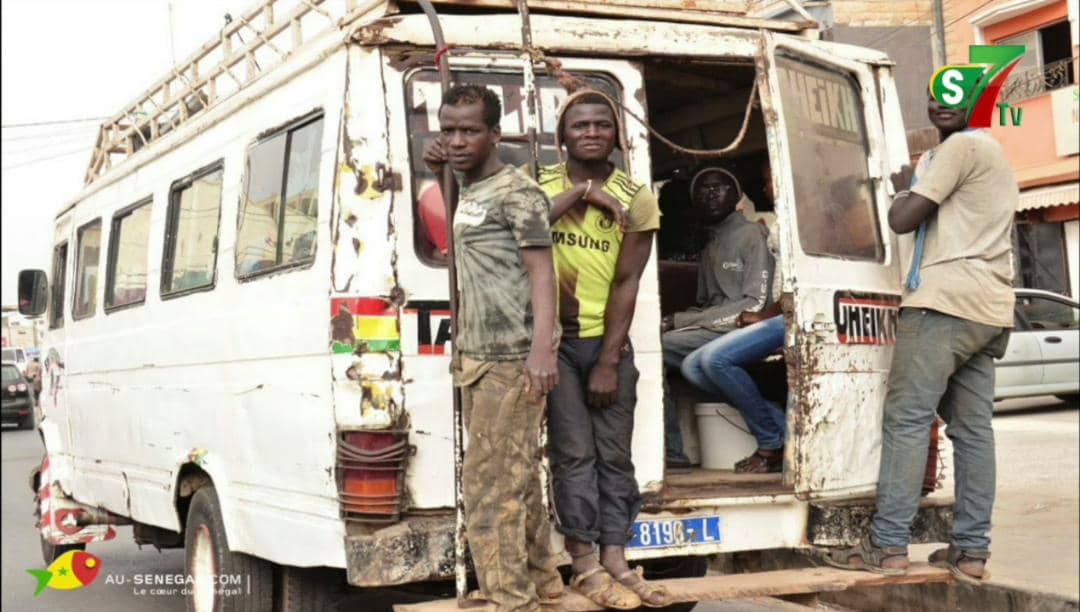
Ñeent-fukkéelu ngéggal li ak juróom-benn, maa ngi gis benn oto bu mag bu weex tàll, boo xam ne biir bi am na ay nit. Nit kii toog sol lu weex lu am na siwo bu nekk ci suufu tànk yi. Ñii taxaw, dugguñu ci biir Oto bi dañoo lang. Ki ci njëkk, tubéyu militaire la sol, ki ci topp sol mbubu mu soon ak yu bey ju ñuun. Ka ca topp kanam gi génnul. Ci kote pënë Oto bi gis naa ci jën wuñ ci desine ak daraapóo Senegal.